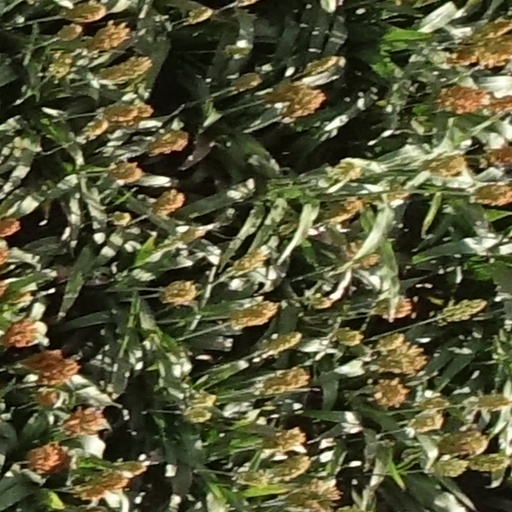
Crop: sorghum